Frank Buck (animal collector)

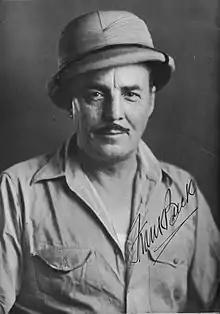
Buck in a signed photograph from his souvenir booklet for the 1939 New York World's Fair

Frank Howard Buck (March 17, 1884 – March 25, 1950) was an American hunter, animal collector, and author, as well as a film actor, director, and producer. Beginning in the 1910s he made many expeditions into Asia for the purpose of hunting and collecting exotic animals, bringing over 100,000 live specimens back to the United States and elsewhere for zoos and circuses and earning a reputation as an adventurer. He co-authored seven books chronicling or based on his expeditions, beginning with 1930's "Bring 'Em Back Alive", which became a bestseller.